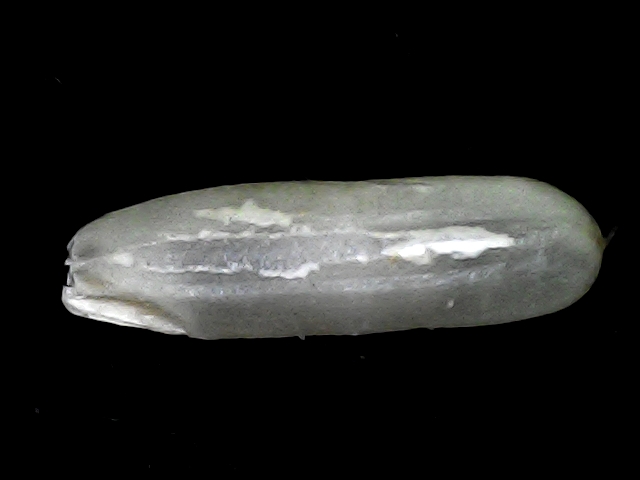
Rice variety: BRRI102